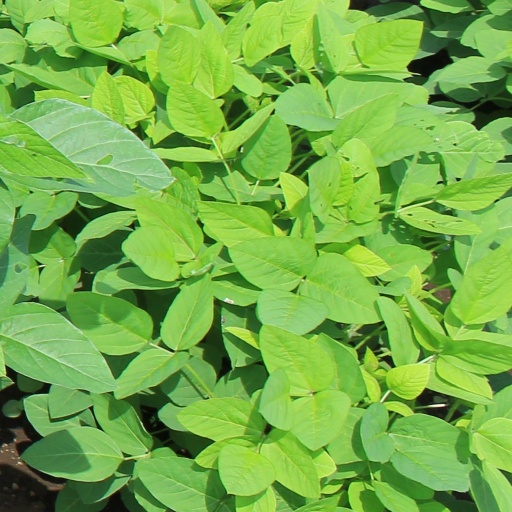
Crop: soybean